Campbell Town, Tasmania

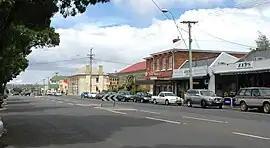
Main road in centre of Campbell Town, opposite rest area

Campbell Town is a town in Tasmania, Australia, on the Midland Highway. At the 2021 census, the town had a population of 823.